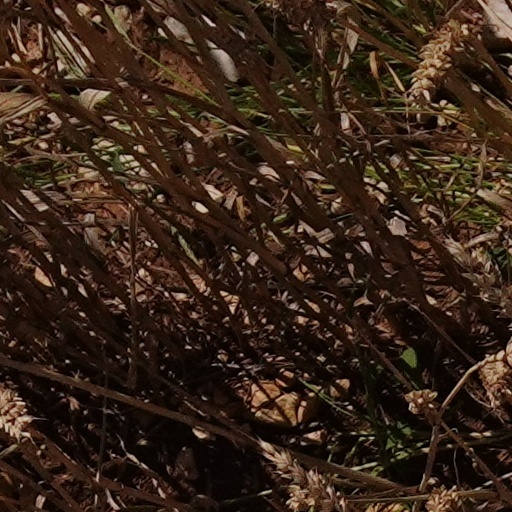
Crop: wheat